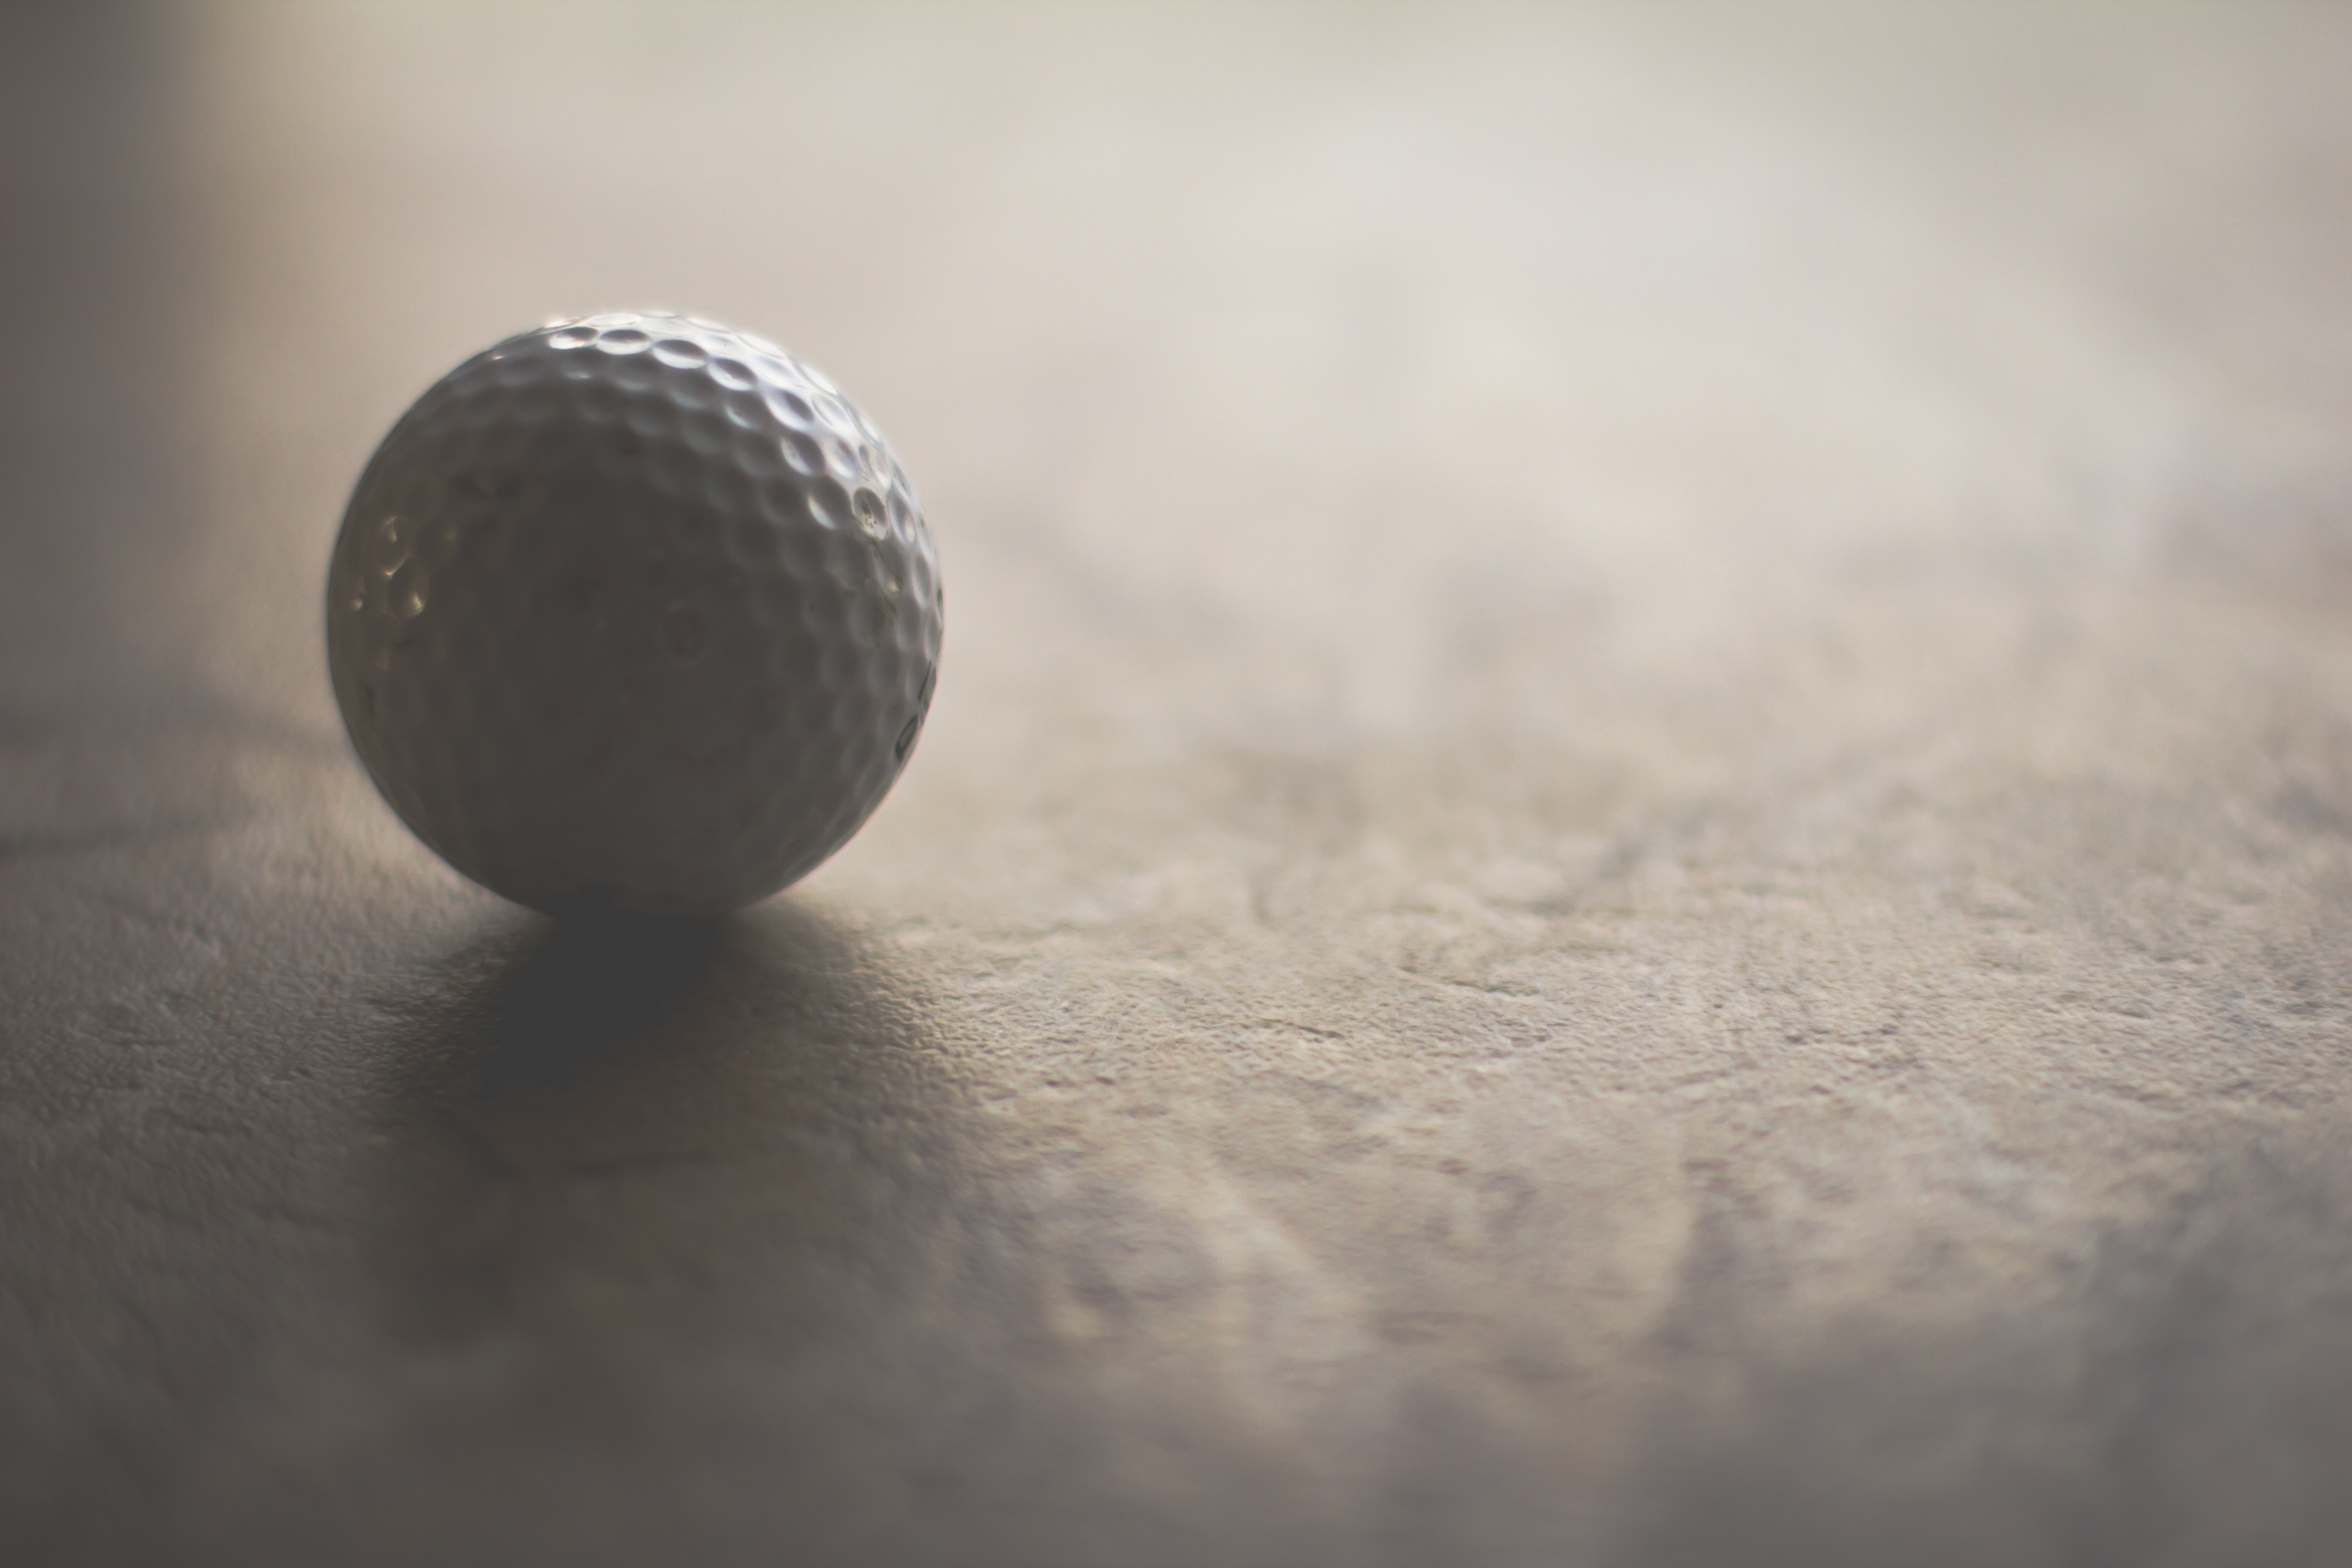
golf ball, sky, ball, still life photography, sports equipment, sphere